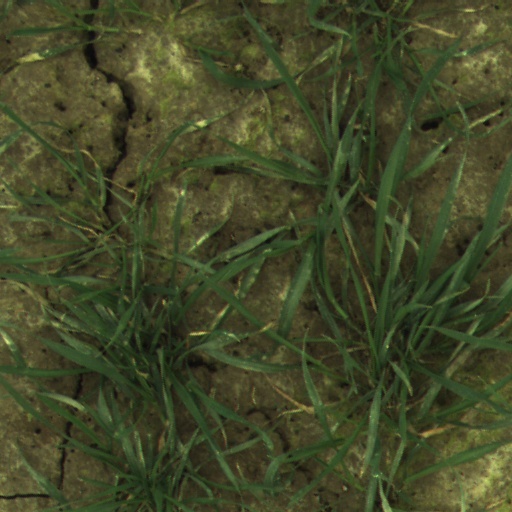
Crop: wheat